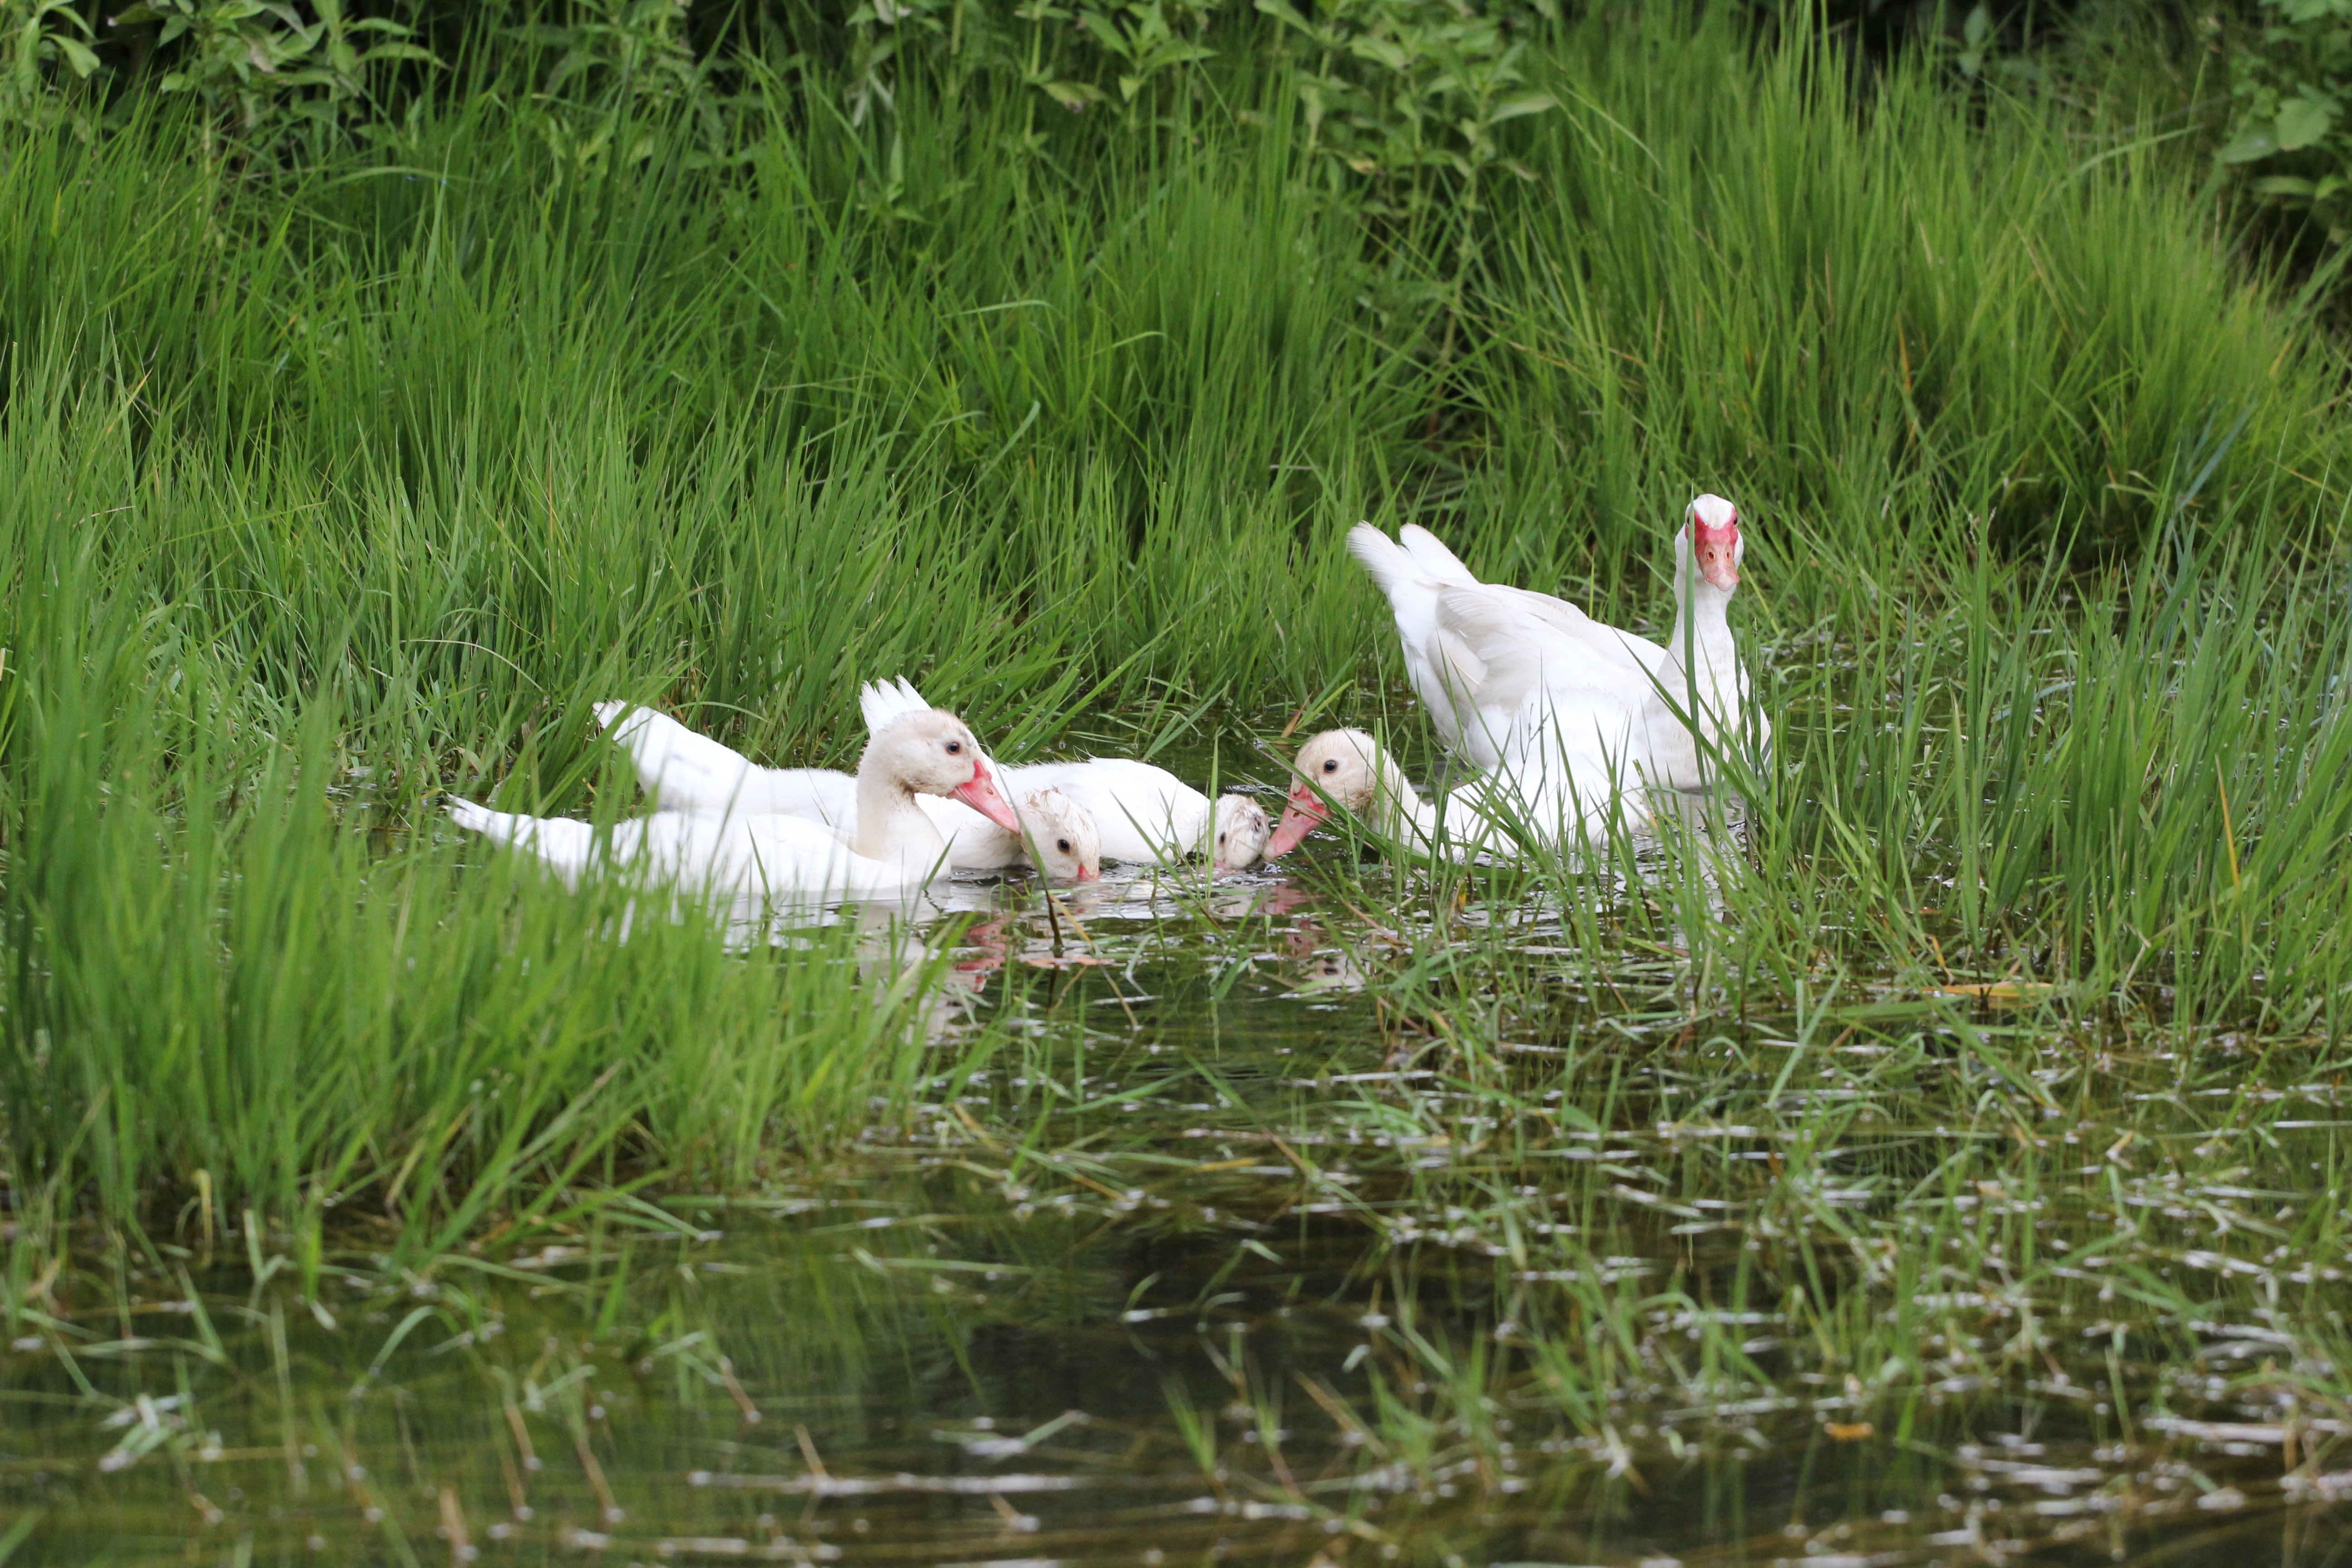
landscape, water, nature, forest, grass, bird, meadow, prairie, flower, pond, wildlife, green, peace, fauna, stork, duck, animals, wetland, vertebrate, rio, habitat, water bird, natural environment, ciconiiformes